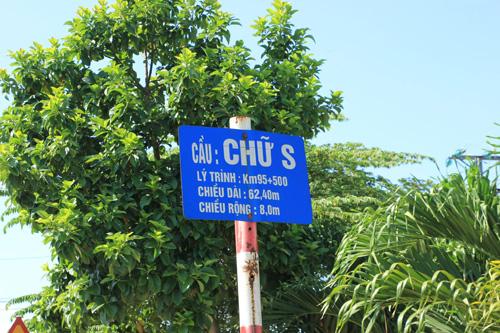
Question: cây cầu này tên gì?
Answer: cây cầu này tên cầu chữ s